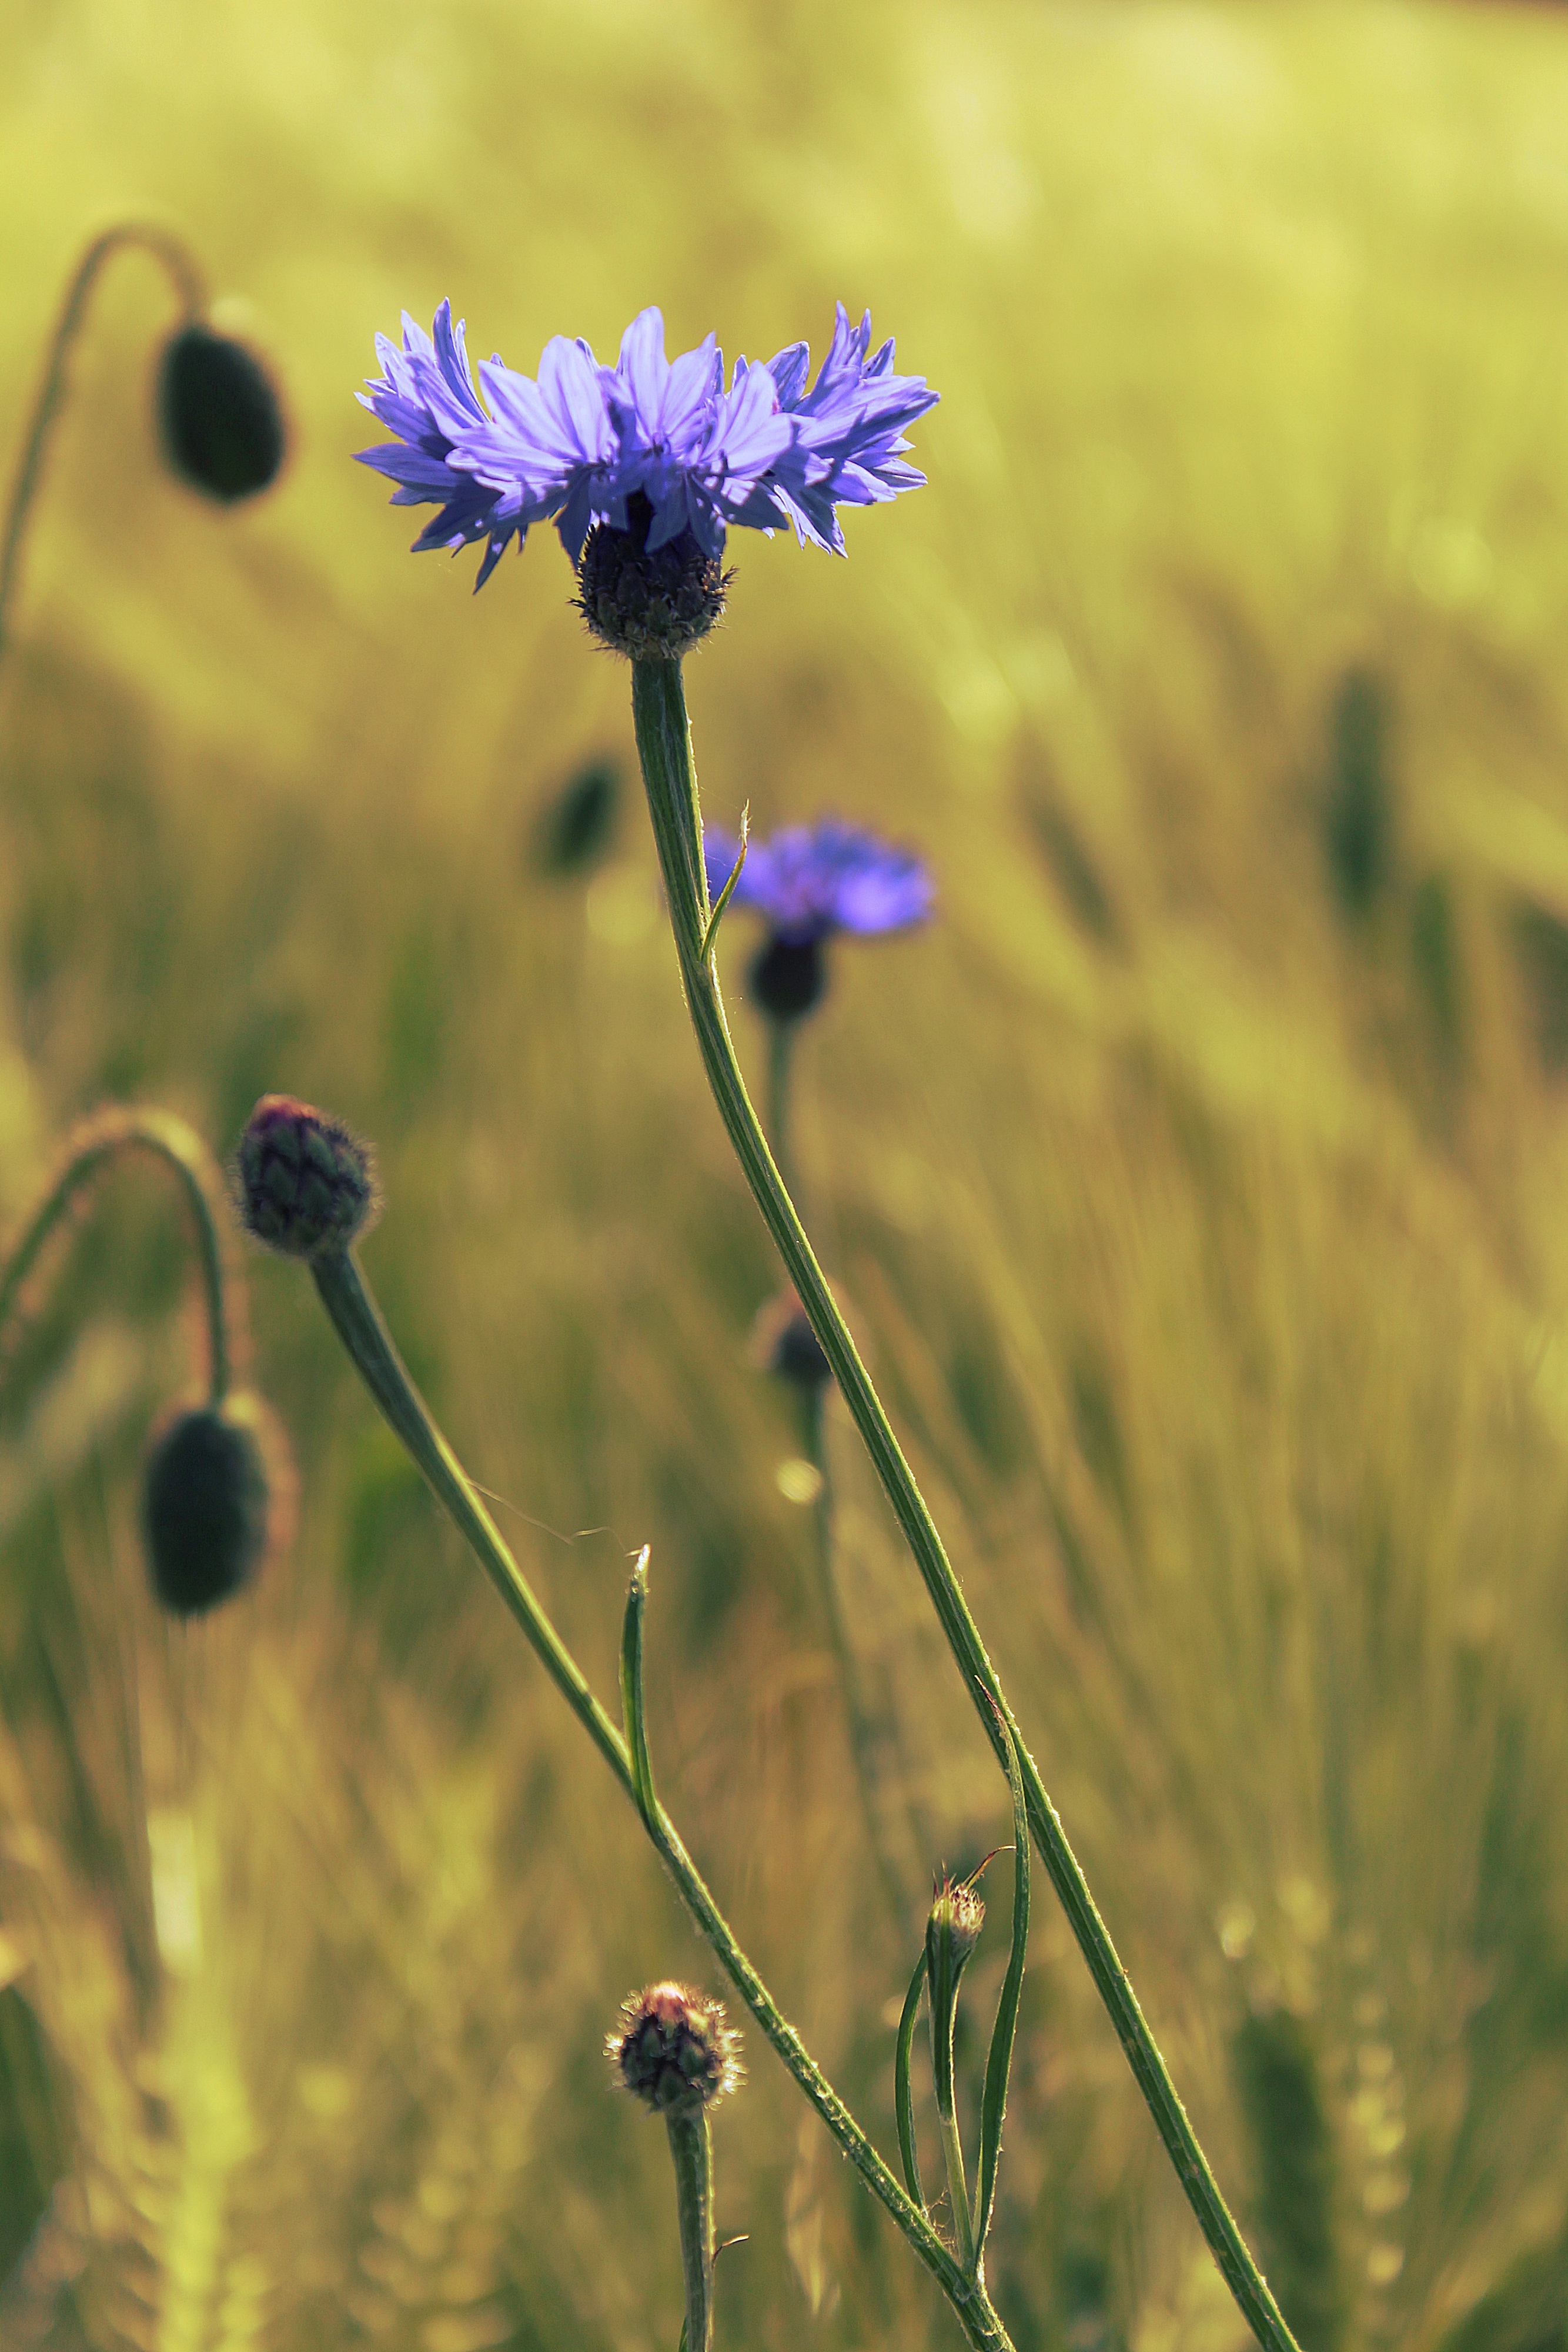
nature, grass, blossom, plant, field, meadow, barley, wheat, prairie, flower, bloom, summer, harvest, botany, blue, ear, agriculture, flora, wildflower, flowers, wheat field, close up, grassland, cornfield, cereals, macro photography, blossomed, cornflowers, flowering plant, daisy family, barley field, grass family, plant stem, land plant